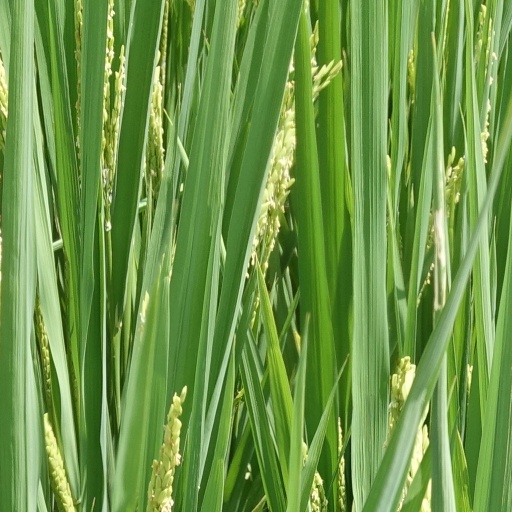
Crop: rice